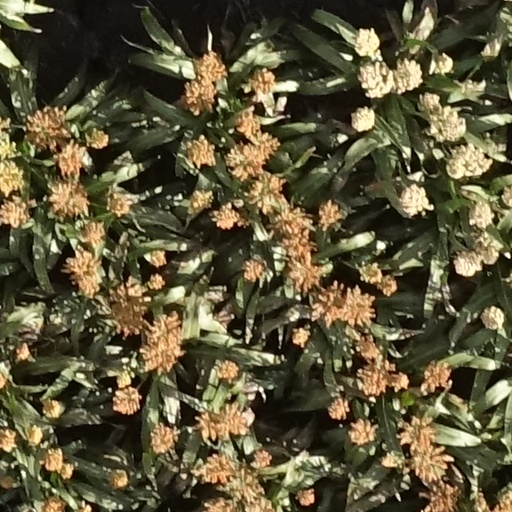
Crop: sorghum